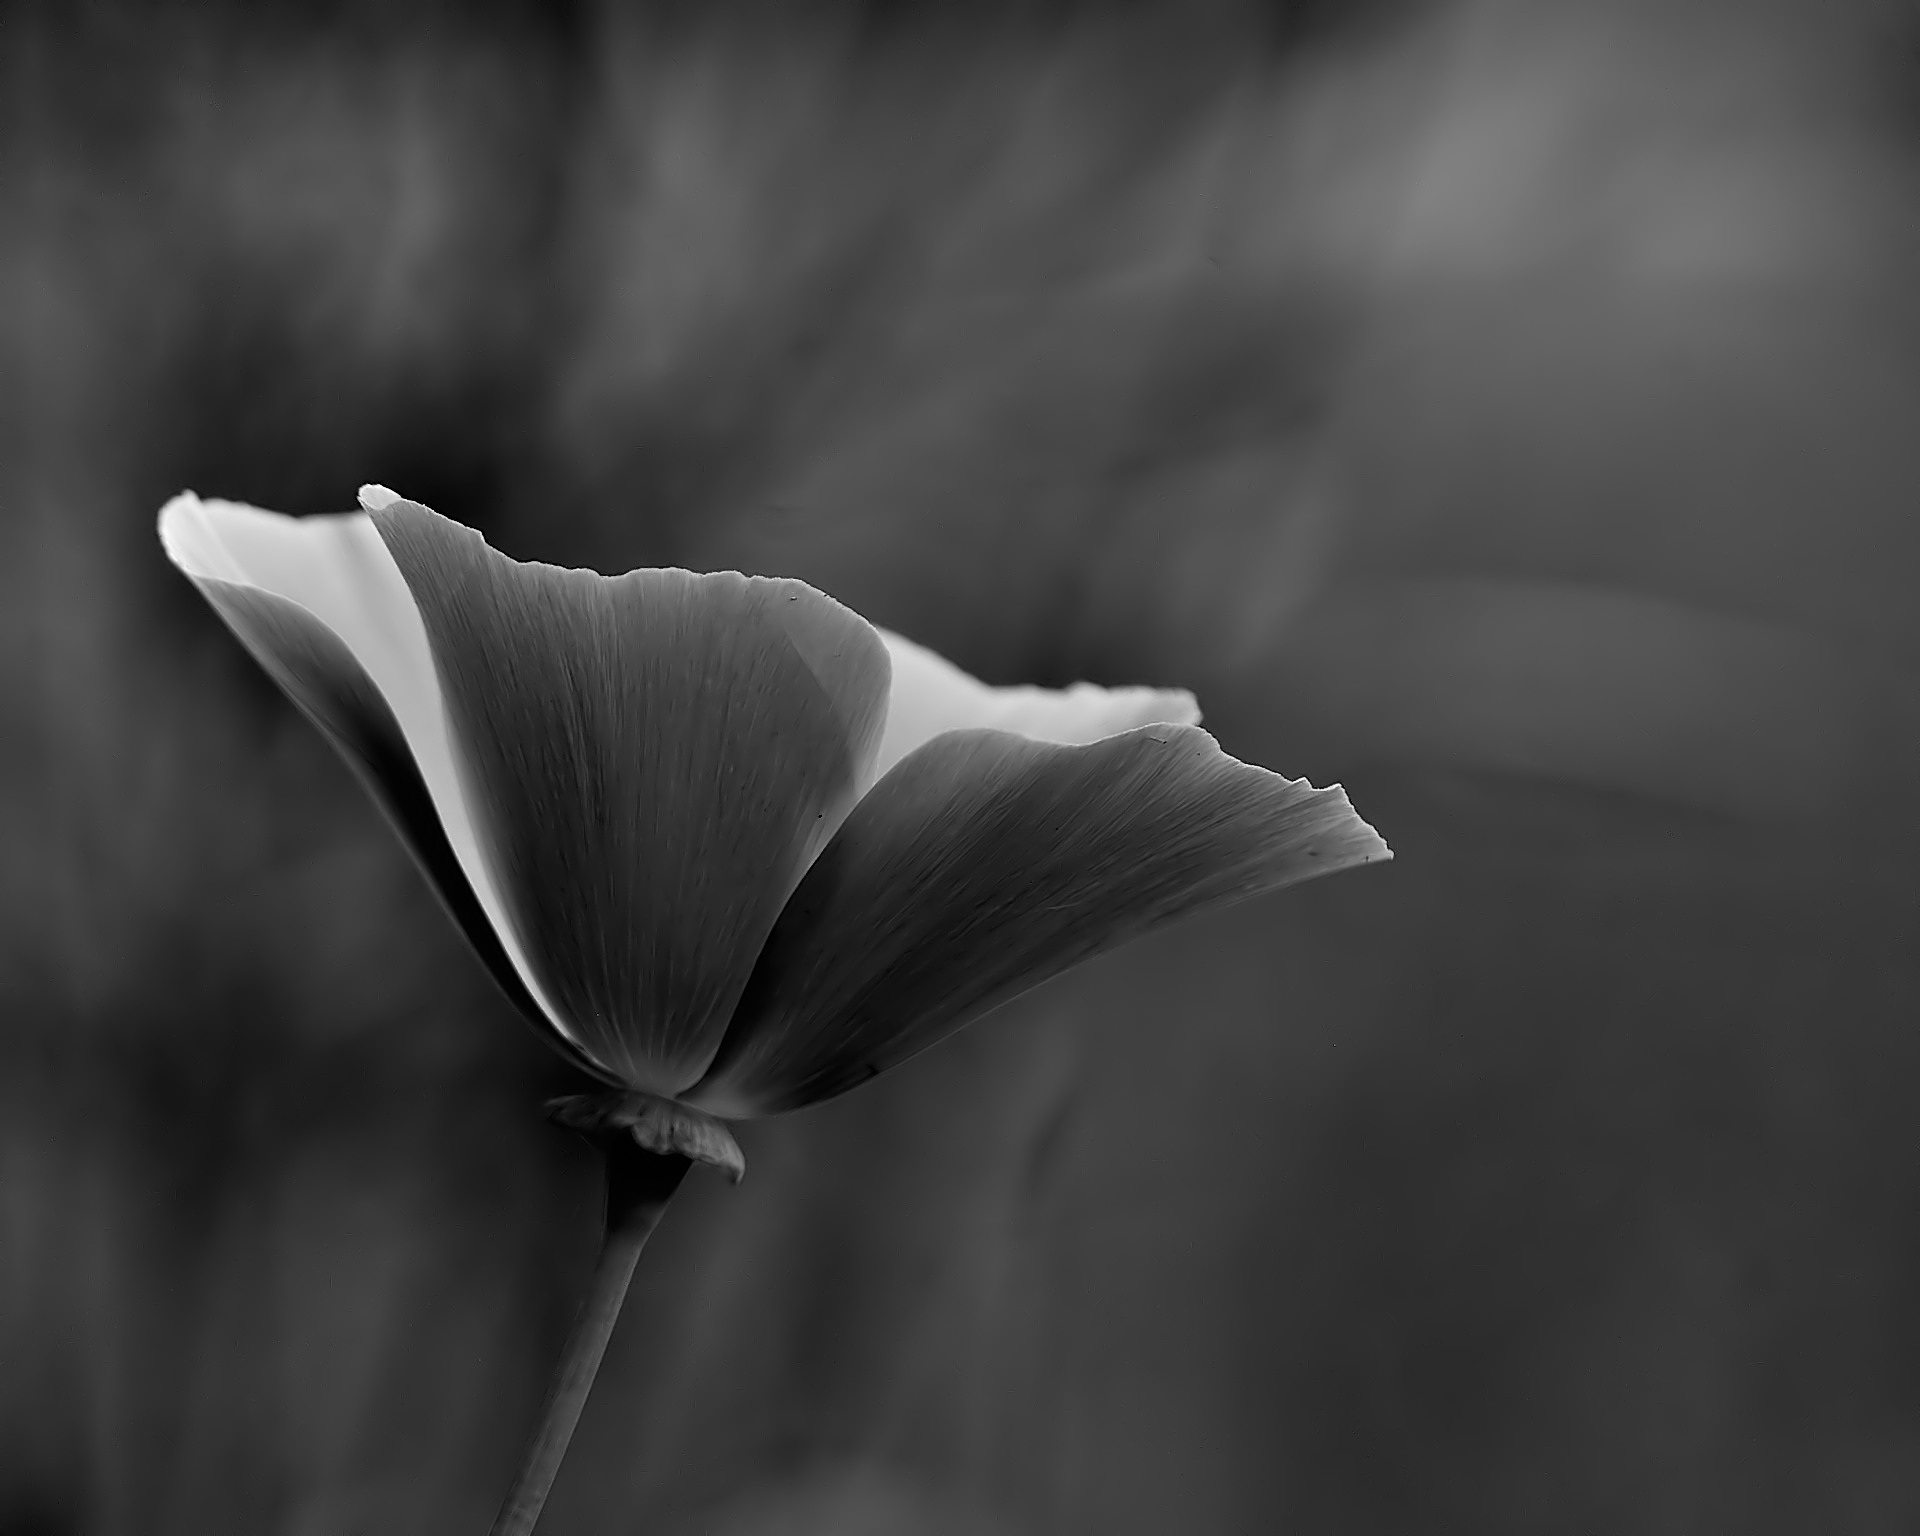
nature, light, black and white, plant, white, photography, sunlight, leaf, flower, petal, natural, darkness, black, monochrome, flora, close up, art, beauty, beautiful, macro photography, flowering plant, still life photography, monochrome photography, plant stem, land plant